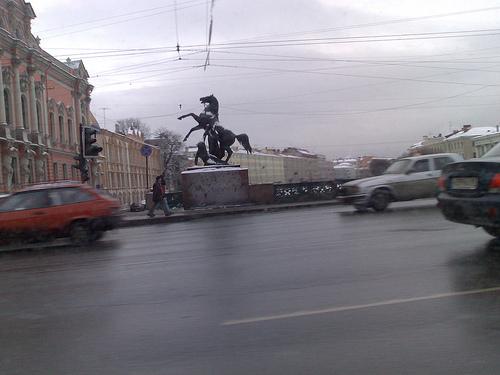
Weather: rain or strom